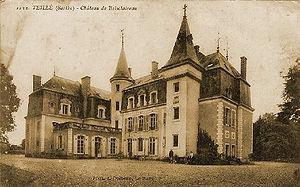
Le Bouc émissaire est un roman écrit par l'écrivain britannique Daphne du Maurier, paru en 1957. L'auteur l'écrivit alors que ses livres précédents, comme Rebecca, étaient déjà mondialement célèbres.